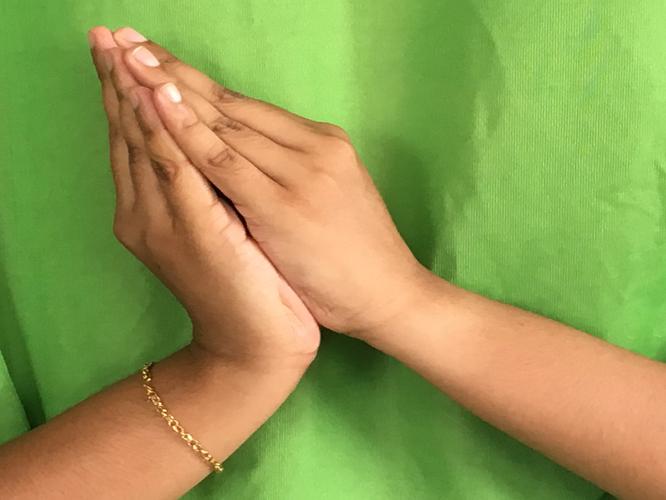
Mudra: Kapotham
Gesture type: double_hand